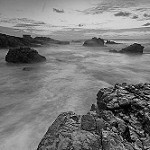
Label: B & W